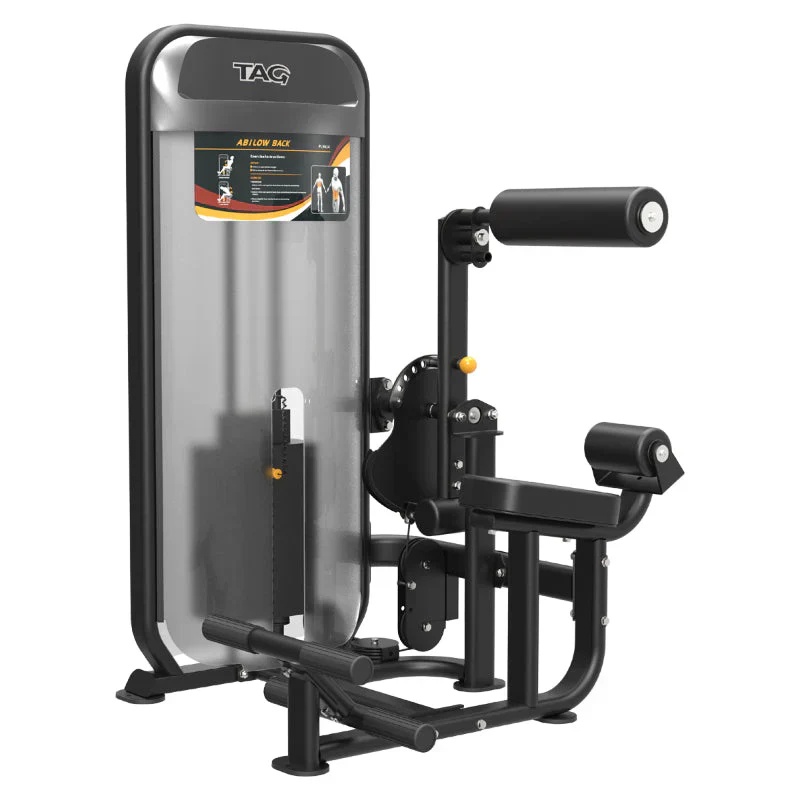
TAG Performance Back Extension / Abdominal
The TAG Fitness Performance Ab/Back Machine is built for core and lower back strengthening. Its sturdy steel frame with a durable powder coat finish ensures long-lasting use. Equipped with smooth heavy-duty cables, a 170 lb. weight stack, and commercial-grade upholstery, it offers comfort and versatility for all fitness levels. Easy-to-use adjustment knobs and protective shrouds provide safety, while an instructional placard ensures proper technique. Perfect for any fitness space. Features Abdominal & Lower Back Exercises Quality steel frame construction Durable powder coat finish Commercial-rated upholstery Frame color: Black Upholstery color: Black Heavy-duty cables & pulleys 170 lb. Weight stack Protective weight stack shrouds Yellow adjustment knobs Easy exercise transition Instructional placard Assembly required Light commercial-grade Dimensions 42"L x 44"W x 60"H Product weight: 389 lbs. Additional info Grade: Light Commercial Ships: Freight Carrier Leaves Warehouse: Up to 2-4 Business Days Transit Time: Up to 3-5 Business Days Delivery Location: Curbside or Loading Dock Delivery Appointment: Required Appt. Scheduling: Freight Company Will Call Tracking Provided: Yes Warranty Frame, Welds, Cams & Plates: 10 Years Pivot Bearings, Pulleys, Bushings & Guide Rods: 5 Years Linear Bearings, Pull Pins & Gas Shocks: 1 Year Other Parts: 6 Months
Brand: TAG Fitness
Category: Sporting Goods > Fitness & General Exercise Equipment > Exercise Machine & Equipment Sets